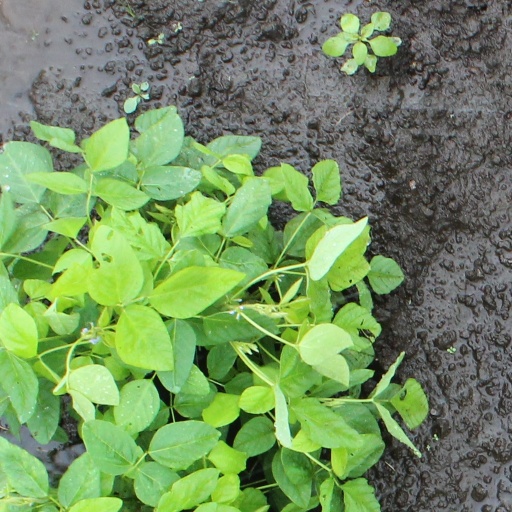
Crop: soybean